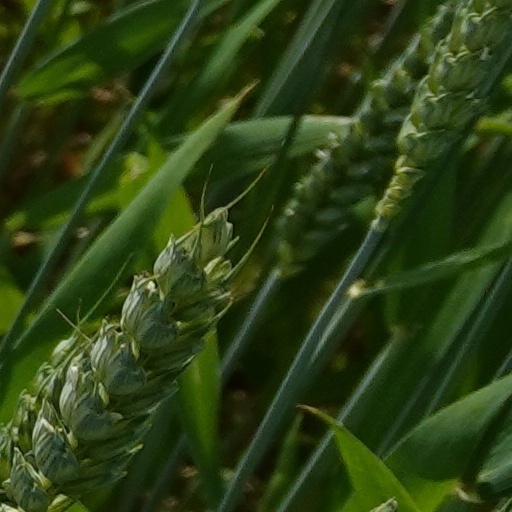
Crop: wheat